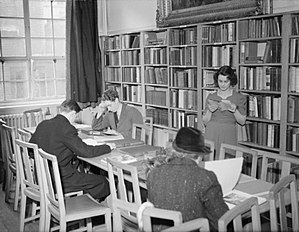
Aftenskole
Aftenskole under 2. verdenskrig i London.
En aftenskole tilbyder undervisning i fritiden, og tidligere var det kun om aftenen; heraf navnet.